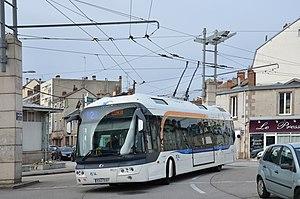
Irisbus Cristalis ETB 12 n°115 sur la ligne 2 du réseau TCL de Limoges, à Place Carnot.
Le trolleybus ou trolley, est un véhicule électrique de transport en commun de voyageurs. Monté comme un autobus, il n'est pas propulsé par un moteur thermique mais par un moteur électrique. Son courant lui est fourni par deux caténaires, généralement appelées « lignes aériennes de contact » ou encore bifilaires. Ils sont ainsi à distinguer des bus électriques, qui fonctionnent avec des batteries.
Les véhicules d'Irisbus font partie du groupe Iveco faisant lui-même partie de la holding CNH Industrial.